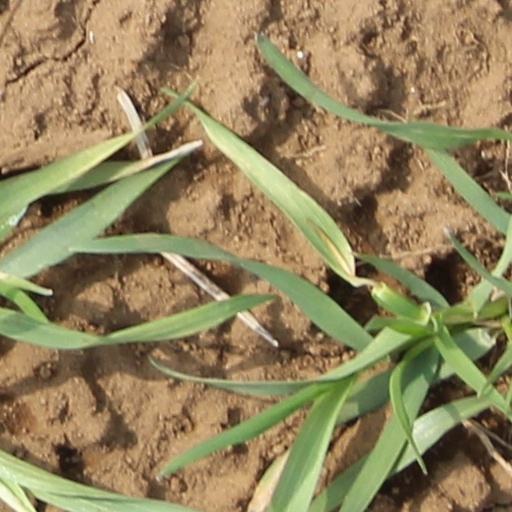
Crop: wheat